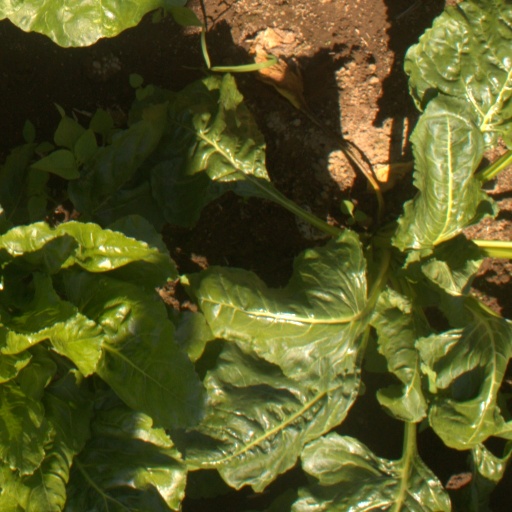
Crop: sugar beet